2014 Canadian Grand Prix

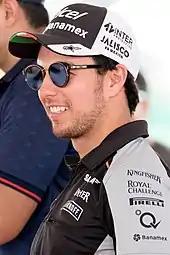
Sergio Pérez "(pictured in 2016)" was given a five-place grid penalty for the Austrian Grand Prix because he was deemed to have caused an accident with Felipe Massa on the final lap.

Hamilton's second pit stop on lap 46 overheated his rear brake discs, as Massa took the lead. An error from Hamilton at the hairpin that lap allowed Rosberg to claim second from his teammate. Hamilton then slipstreamed back past with DRS; he ran onto a run-off area at the final corner, and passed Rosberg, before relinquishing second position to his teammate. He ran off the track twice more, and was retired in the pit lane at the start of lap 48. Tyre wear on Massa's car prompted Williams to revert to a two-stop strategy. He entered the pit lane at the end of that lap. Rosberg retook the lead on the following lap. Mercedes told him to go faster in the first sector to prevent Pérez from using DRS on the straight. On lap 49, Kvyat retired with a drivetrain fault at the hairpin. On the 57th lap, Bottas' had tyres that were 12 laps older than his teammate Massa's. Bottas locked his flat-spotted tyres at the hairpin to allow his teammate Massa past. He then used DRS to overtake Hülkenberg; Massa passed Bottas on that lap.